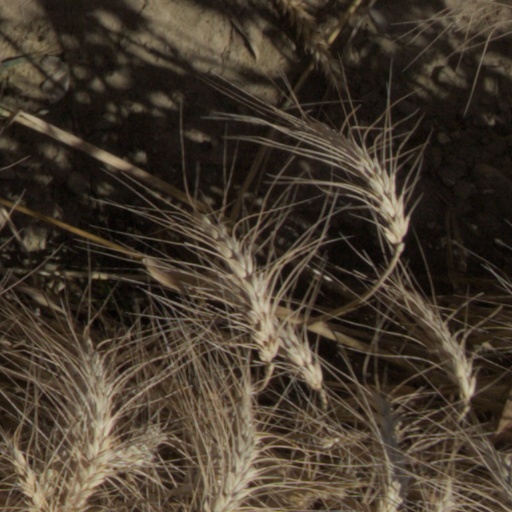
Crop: wheat